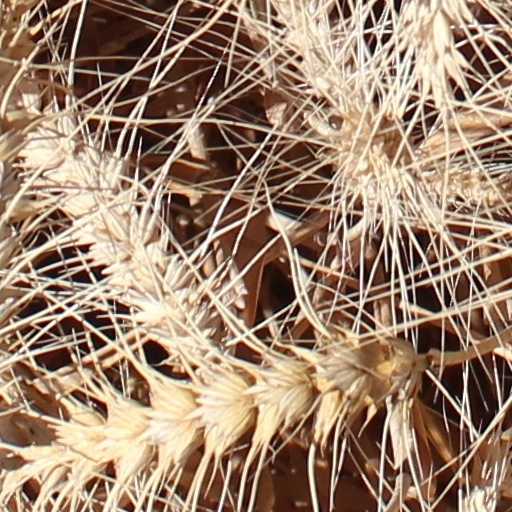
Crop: wheat